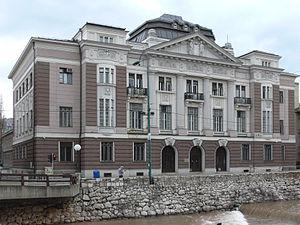
Cet article recense les monuments nationaux situés sur le territoire de la Ville de Sarajevo en Bosnie-Herzégovine et dans la République serbe de Bosnie. La liste établie par la Commission pour la protection des monuments nationaux compte 109 monuments nationaux inscrits sur la liste principale et 20 monuments inscrits sur une liste provisoire.
La banque sur la rive de l'Obala est située en Bosnie-Herzégovine, sur le territoire de la Ville de Sarajevo. Construite en 1912 et 1913, elle est inscrite sur la liste des monuments nationaux de Bosnie-Herzégovine.